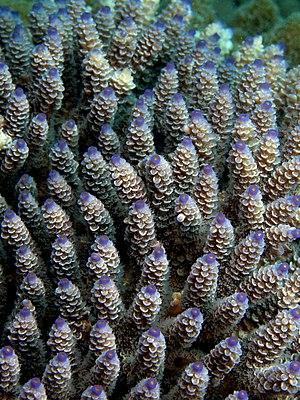
Acropora secale est une espèce de coraux appartenant à la famille des Acroporidae.